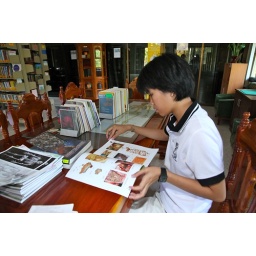
reading books about death in the library